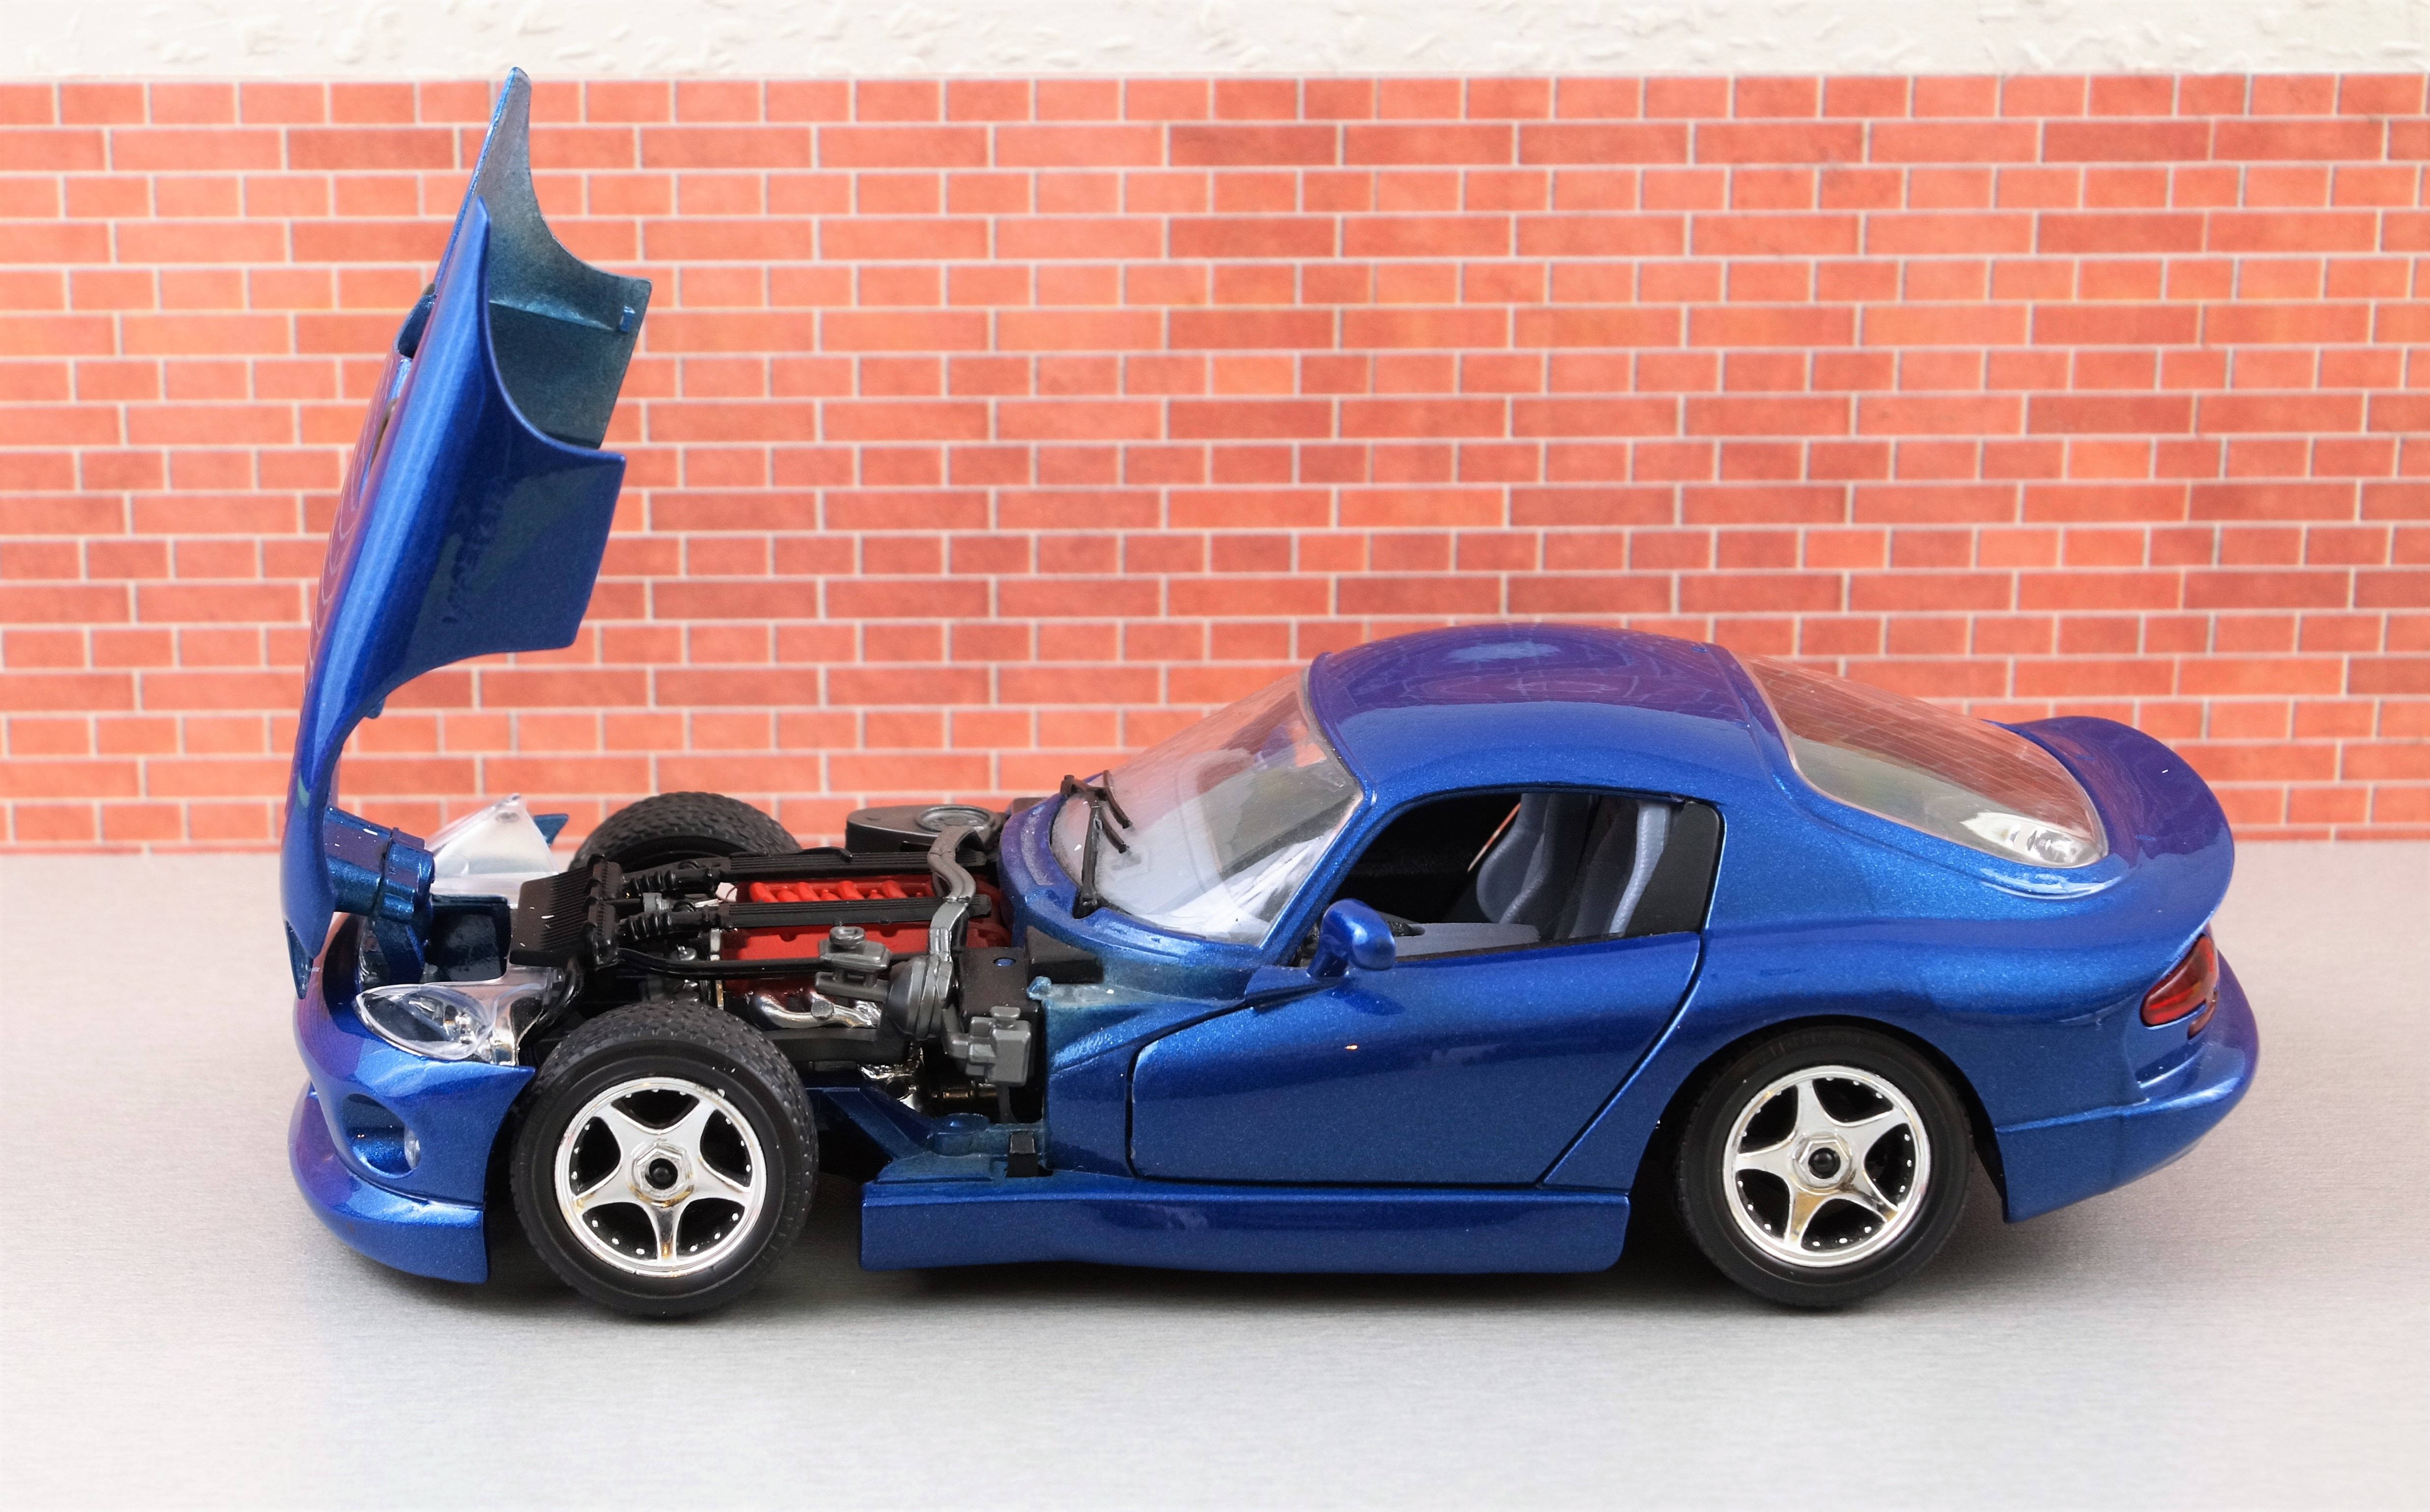
car, old, model, vehicle, auto, blue, automotive, sports car, race car, supercar, toys, oldtimer, dodge, classic, motorsport, viper, model car, land vehicle, automobile make, automotive design, performance car, tvr, shelby daytona